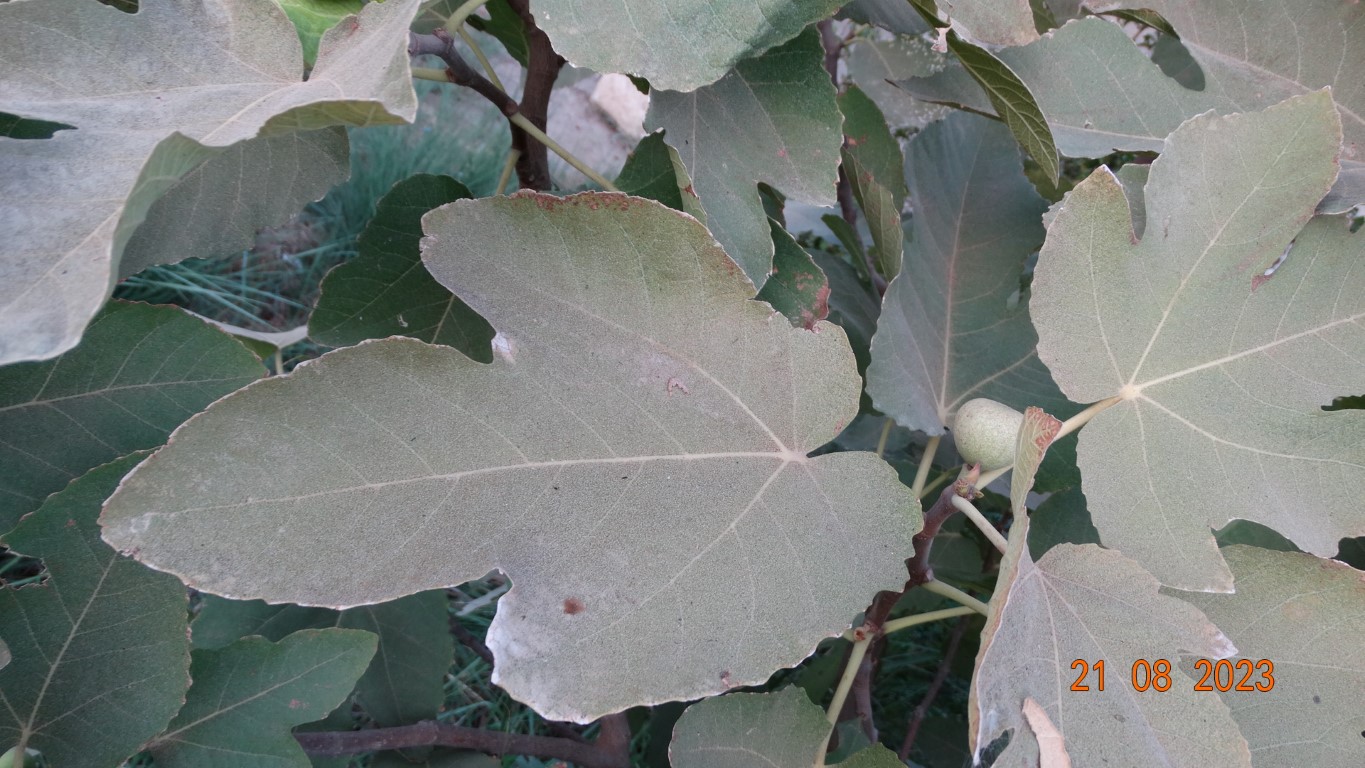
Label: infected